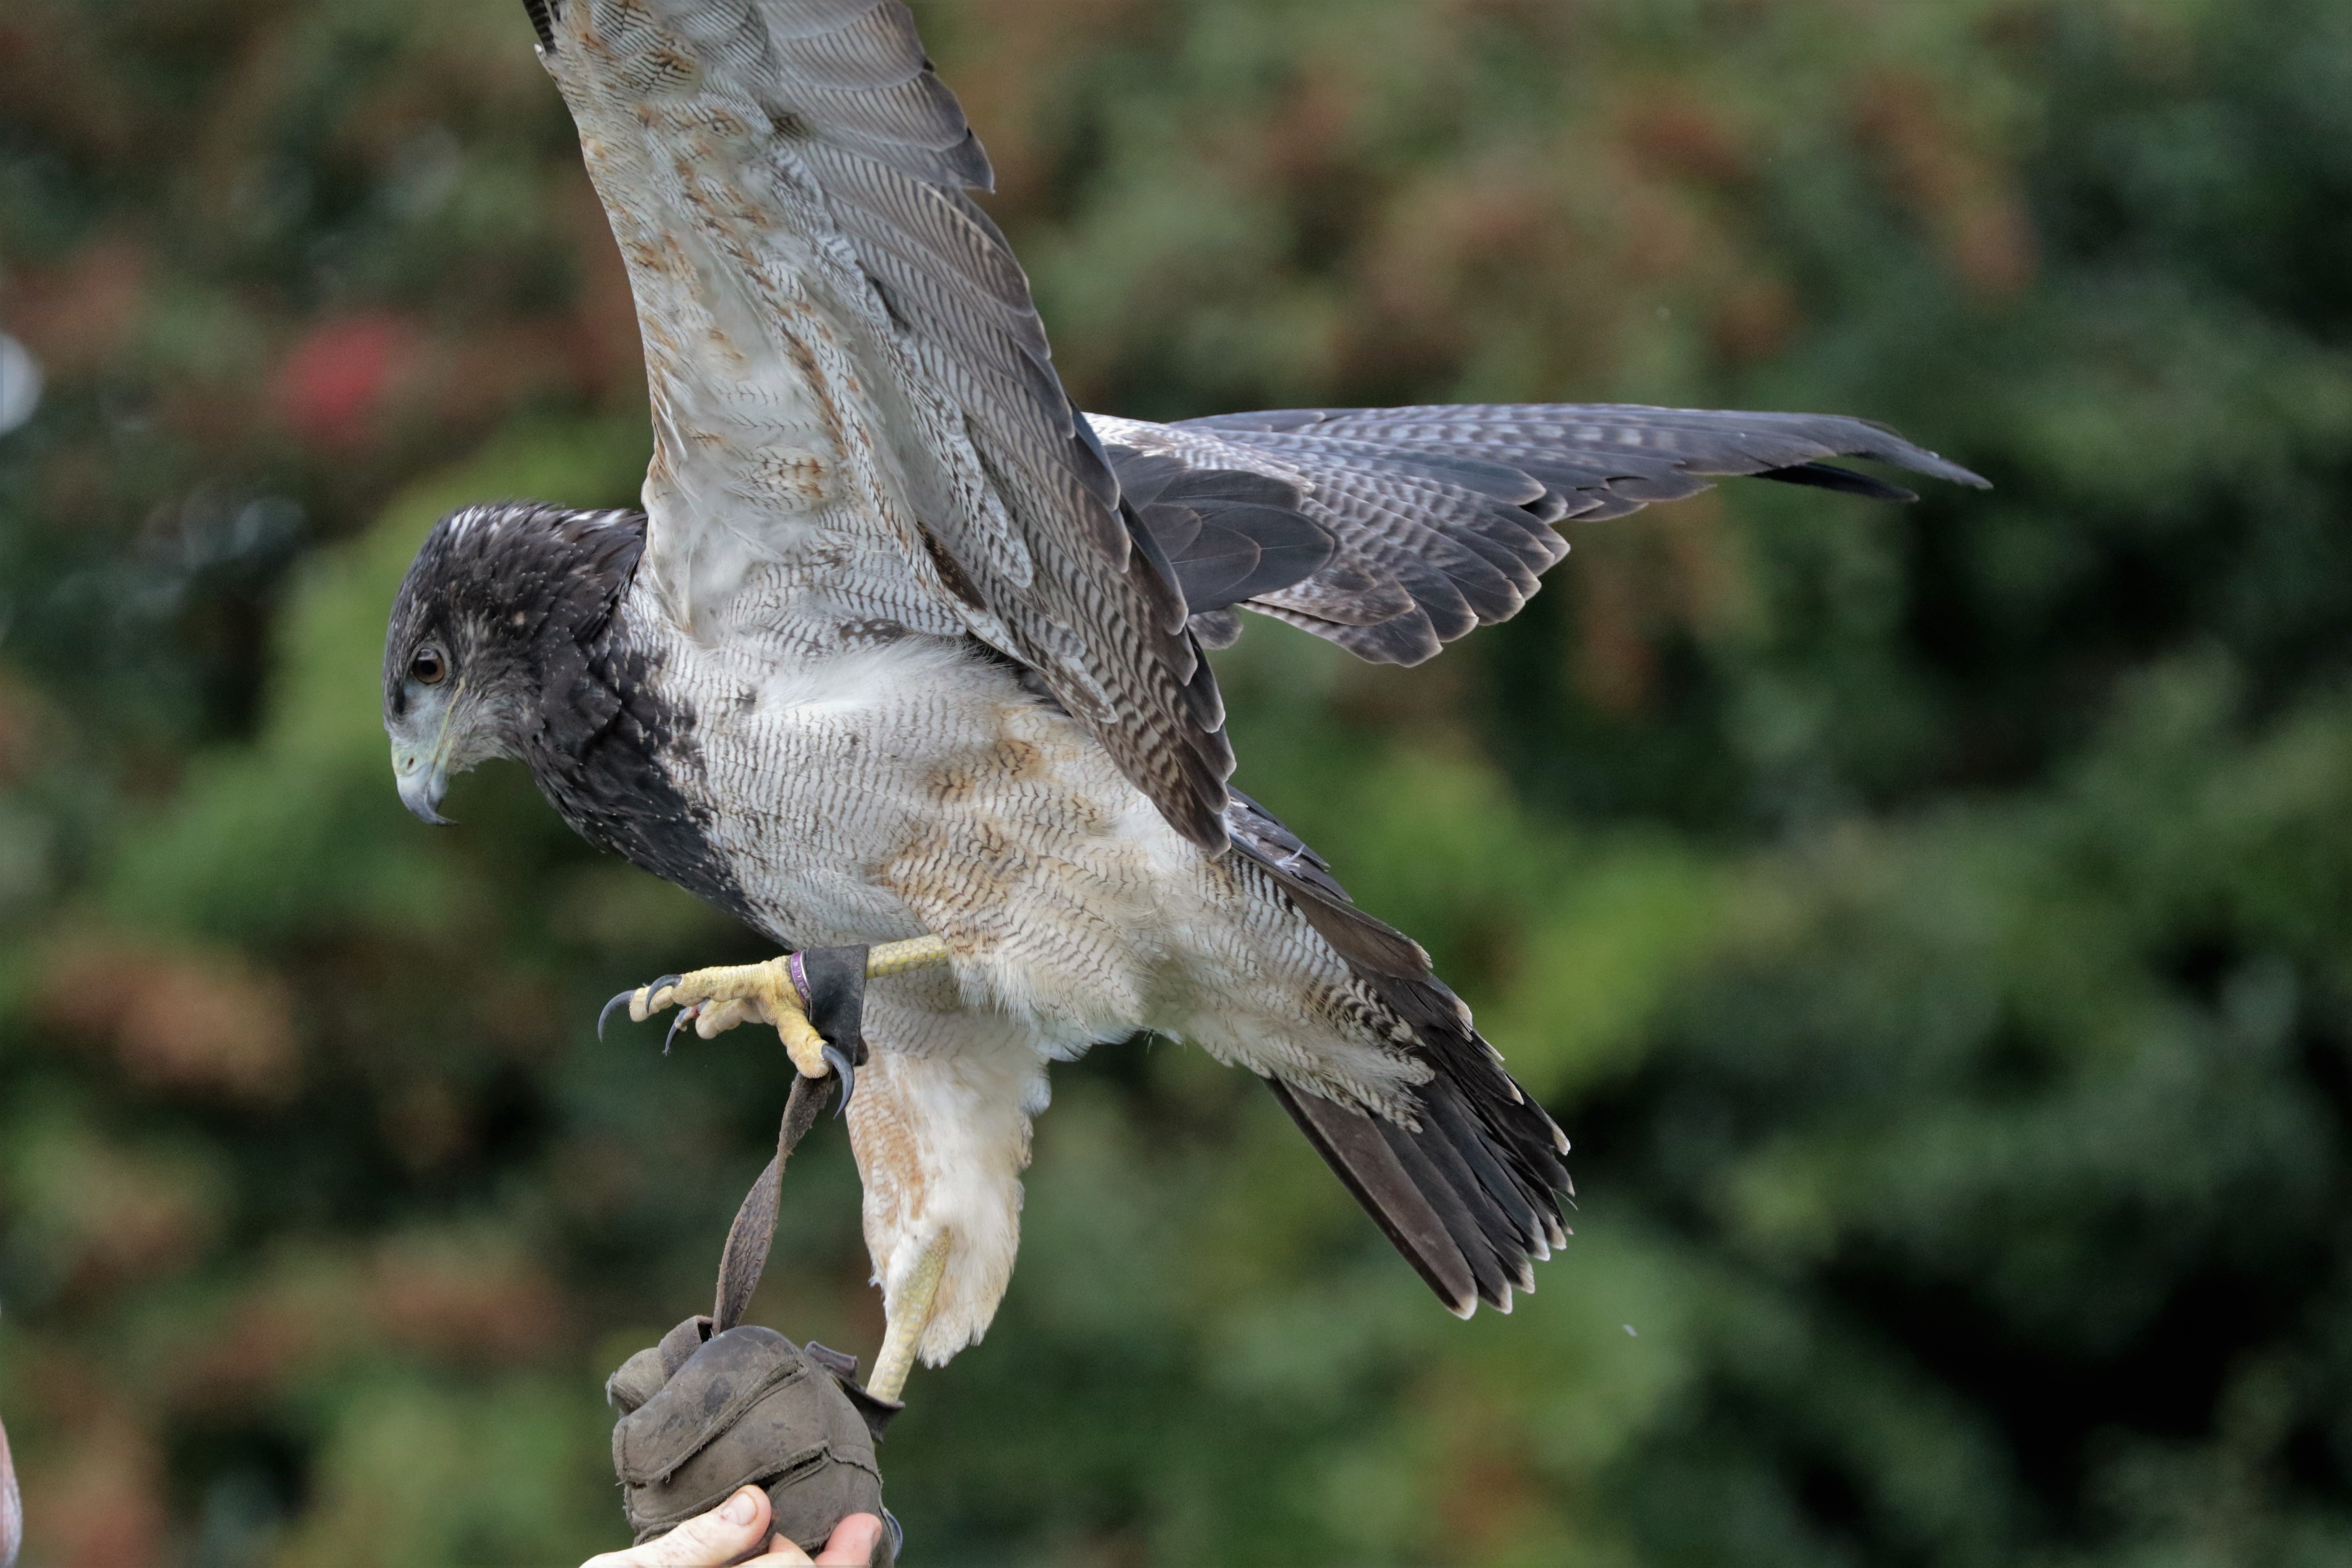
bird, wing, flying, wildlife, beak, flight, eagle, blue, feather, fauna, raptor, bird of prey, vertebrate, falcon, buzzard, falconry, chilean, chilean blue eagle, black chested, buzzard eagle, perching bird, accipitriformes